York County Courthouse

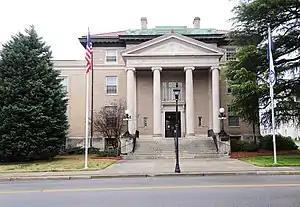

The York County Courthouse, built in 1914, is an historic courthouse located at West Liberty and South Congress streets in the city of York in York County, South Carolina. It was designed in the Classical Revival style by Darlington native William Augustus Edwards who designed eight other South Carolina courthouses as well as academic buildings at 12 institutions in Florida, Georgia and South Carolina. On October 30, 1981, it was added to the National Register of Historic Places.